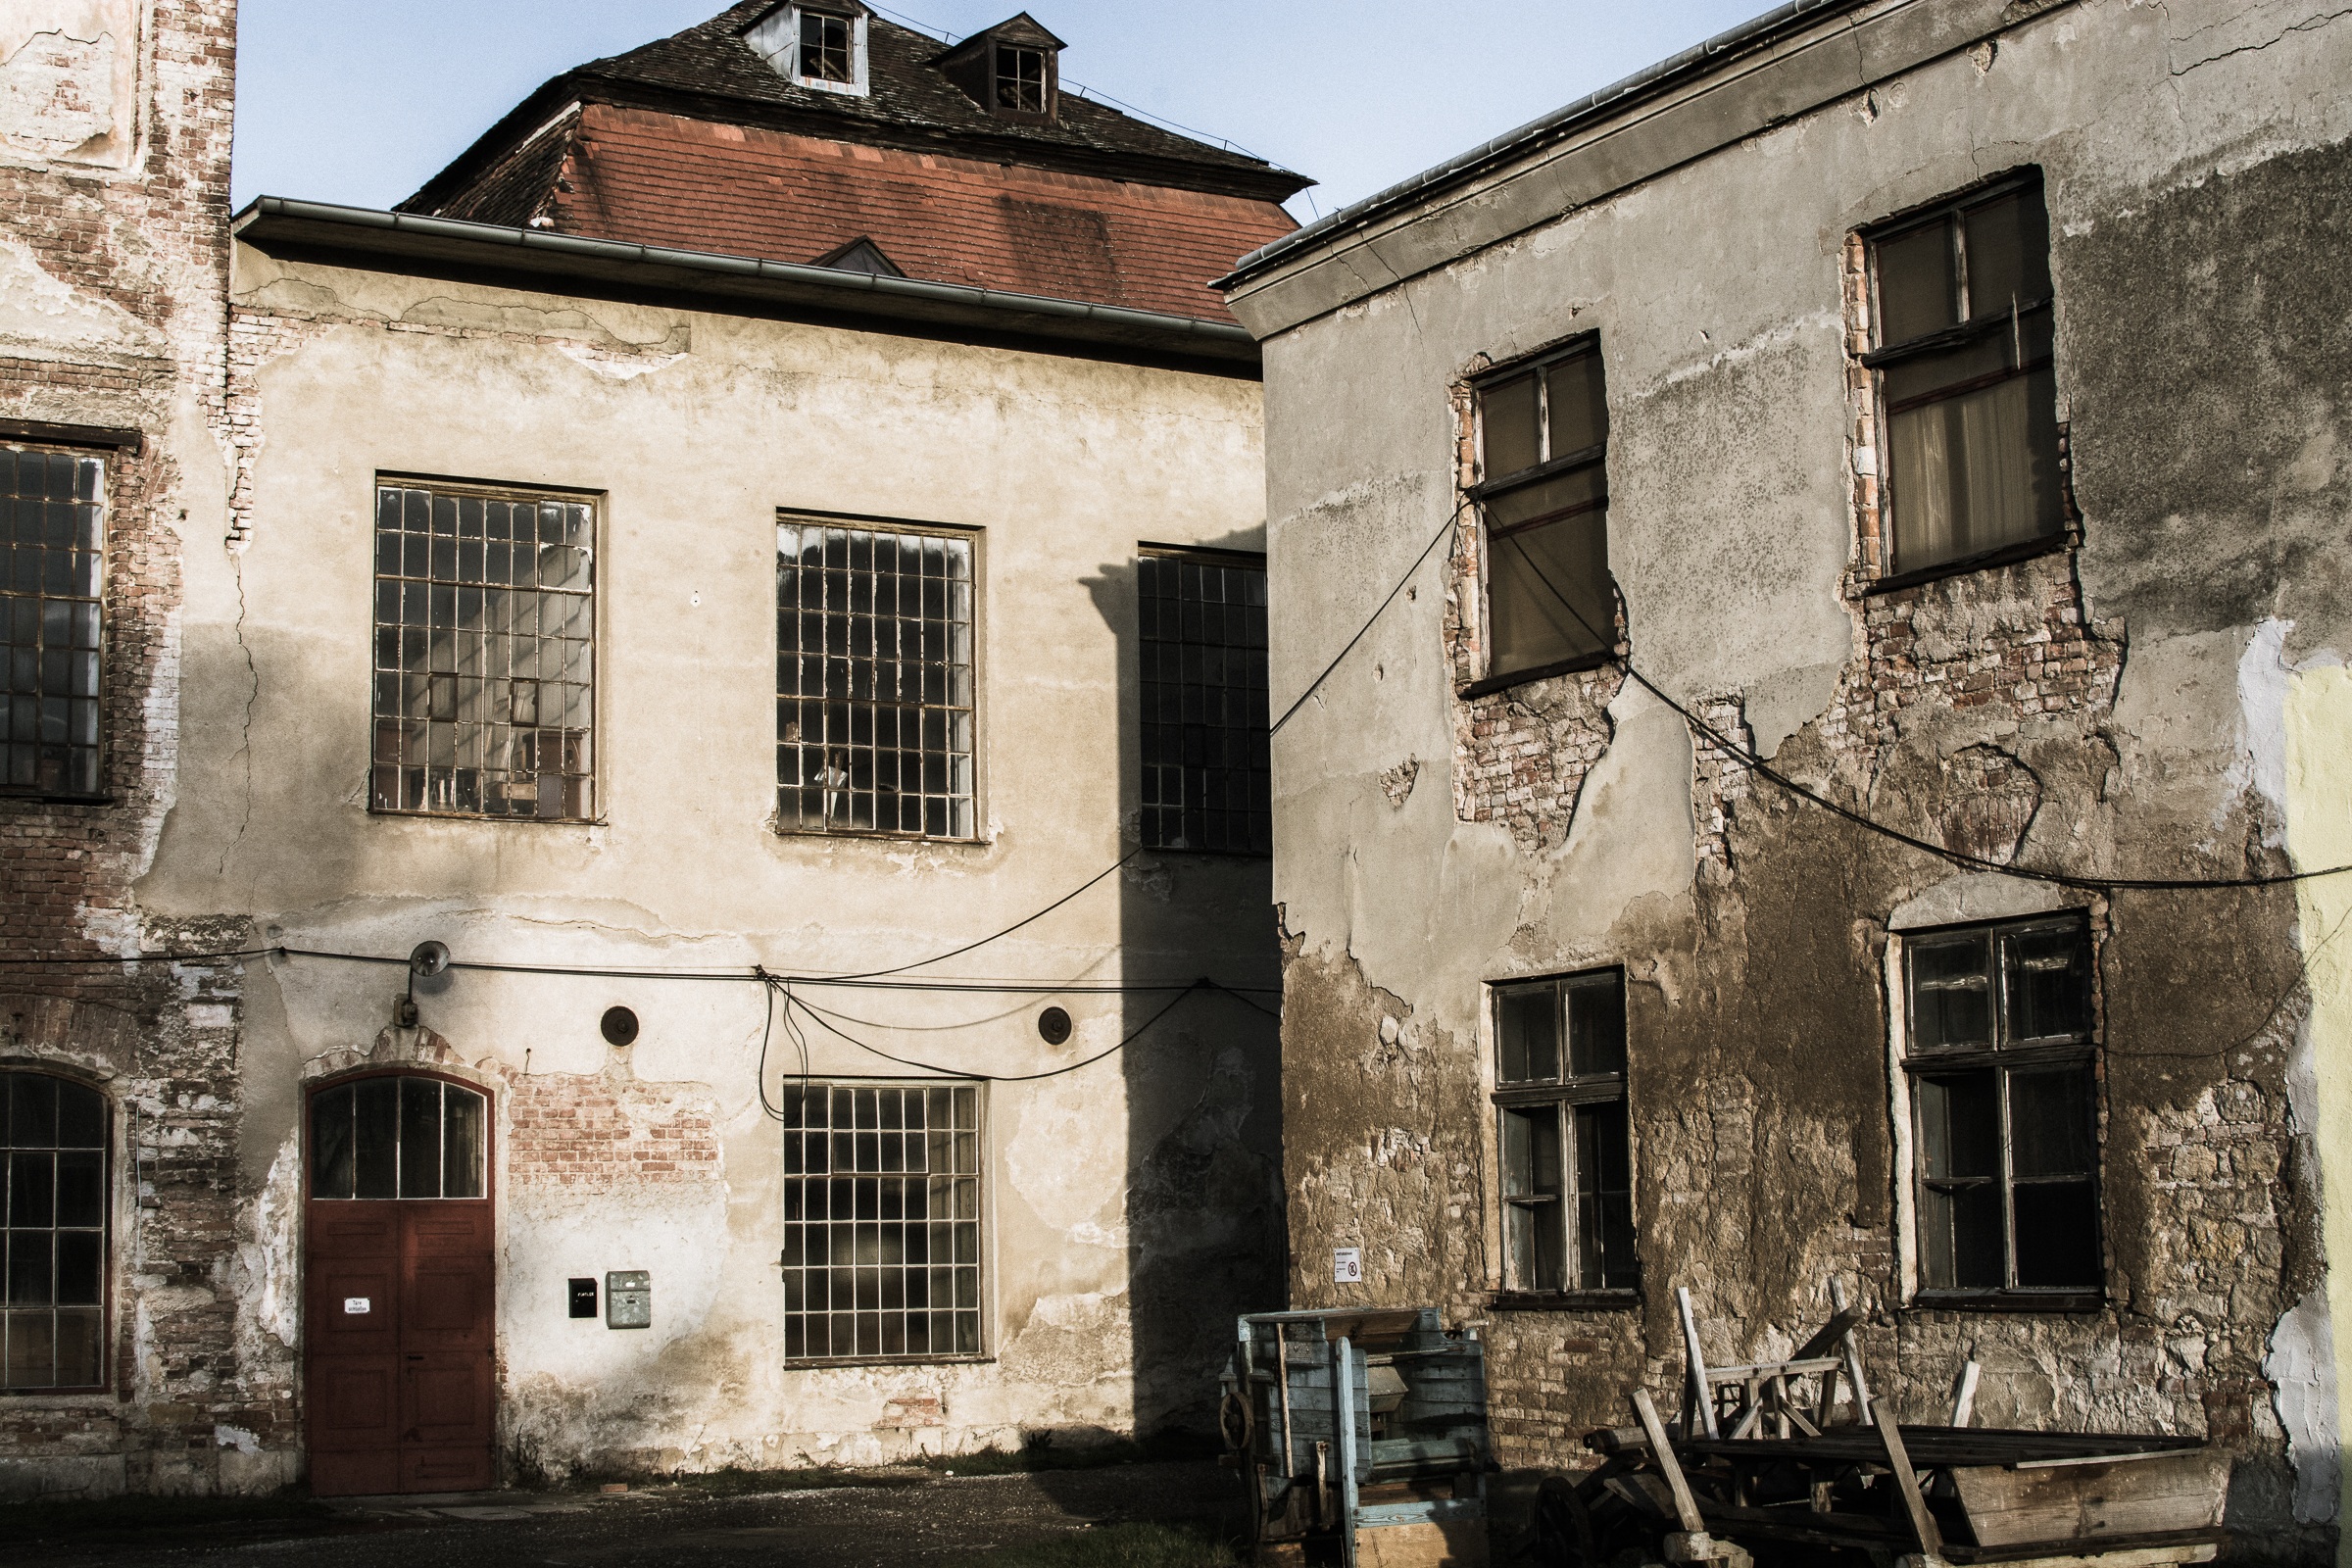
architecture, road, street, mansion, house, window, town, building, old, alley, home, wall, village, hall, cottage, broken, facade, factory, industry, decay, ruin, courtyard, synagogue, history, estate, middle ages, leave, neighbourhood, lapsed, old factory, urban area, ancient history